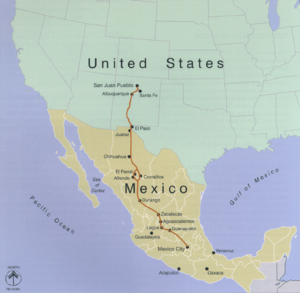
Ce qui suit est la liste des Historic Civil Engineering Landmarks, c'est-à-dire la liste des monuments historiques de génie civil, établie aux États-Unis par l' American Society of Civil Engineers depuis qu'elle a commencé le programme en 1964. Cette désignation est accordée à des projets, des structures et des sites situés aux États-Unis et dans le reste du monde. À compter de 2013, il y a plus de 260 éléments dans cette liste.
Le Camino Real de Tierra Adentro est une route historique d'Amérique du Nord reliant Mexico à San Juan Pueblo, au Nouveau-Mexique sur 2 600 km. Elle était principalement utilisé entre le XVIᵉ et XIXᵉ siècles pour le convoyage de l'argent des mines de Zacatecas, Guanajuato et San Luis Potosí et le mercure importé d'Europe nécessaire à l'extraction de l'argent.